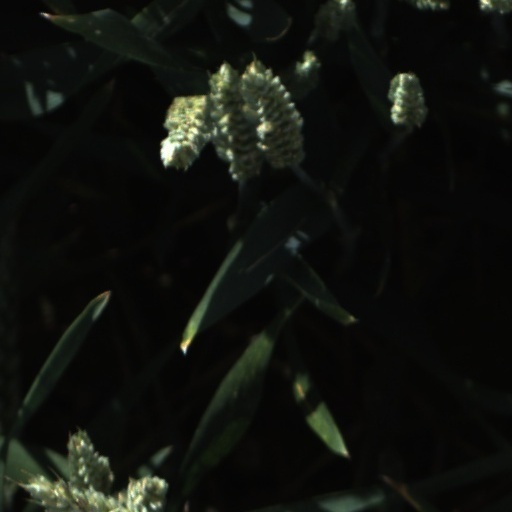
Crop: wheat